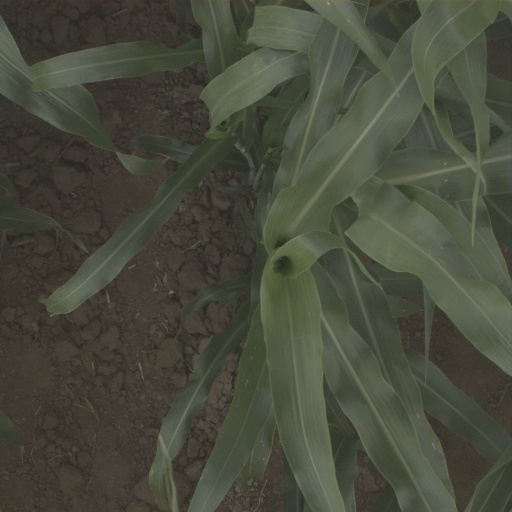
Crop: sorghum